Shahzada Jamal Nazir

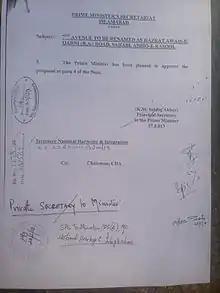
Prime Minister's approval to change name of 7th Avenue (Islamabad, Pakistan) to Owais Al-Qarni

Federal Minister for National Heritage and Integration, Shahzada Jamal Nazir made efforts for promotion of Pakistani literature and welfare of writer's community.